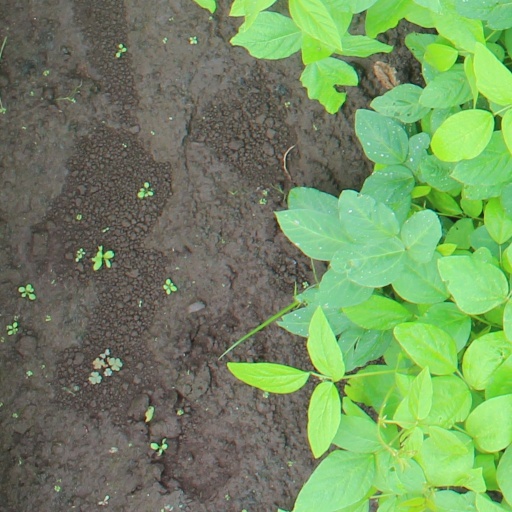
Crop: soybean